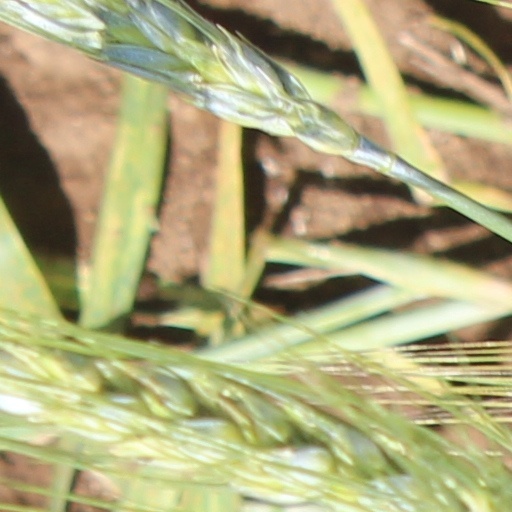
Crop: wheat